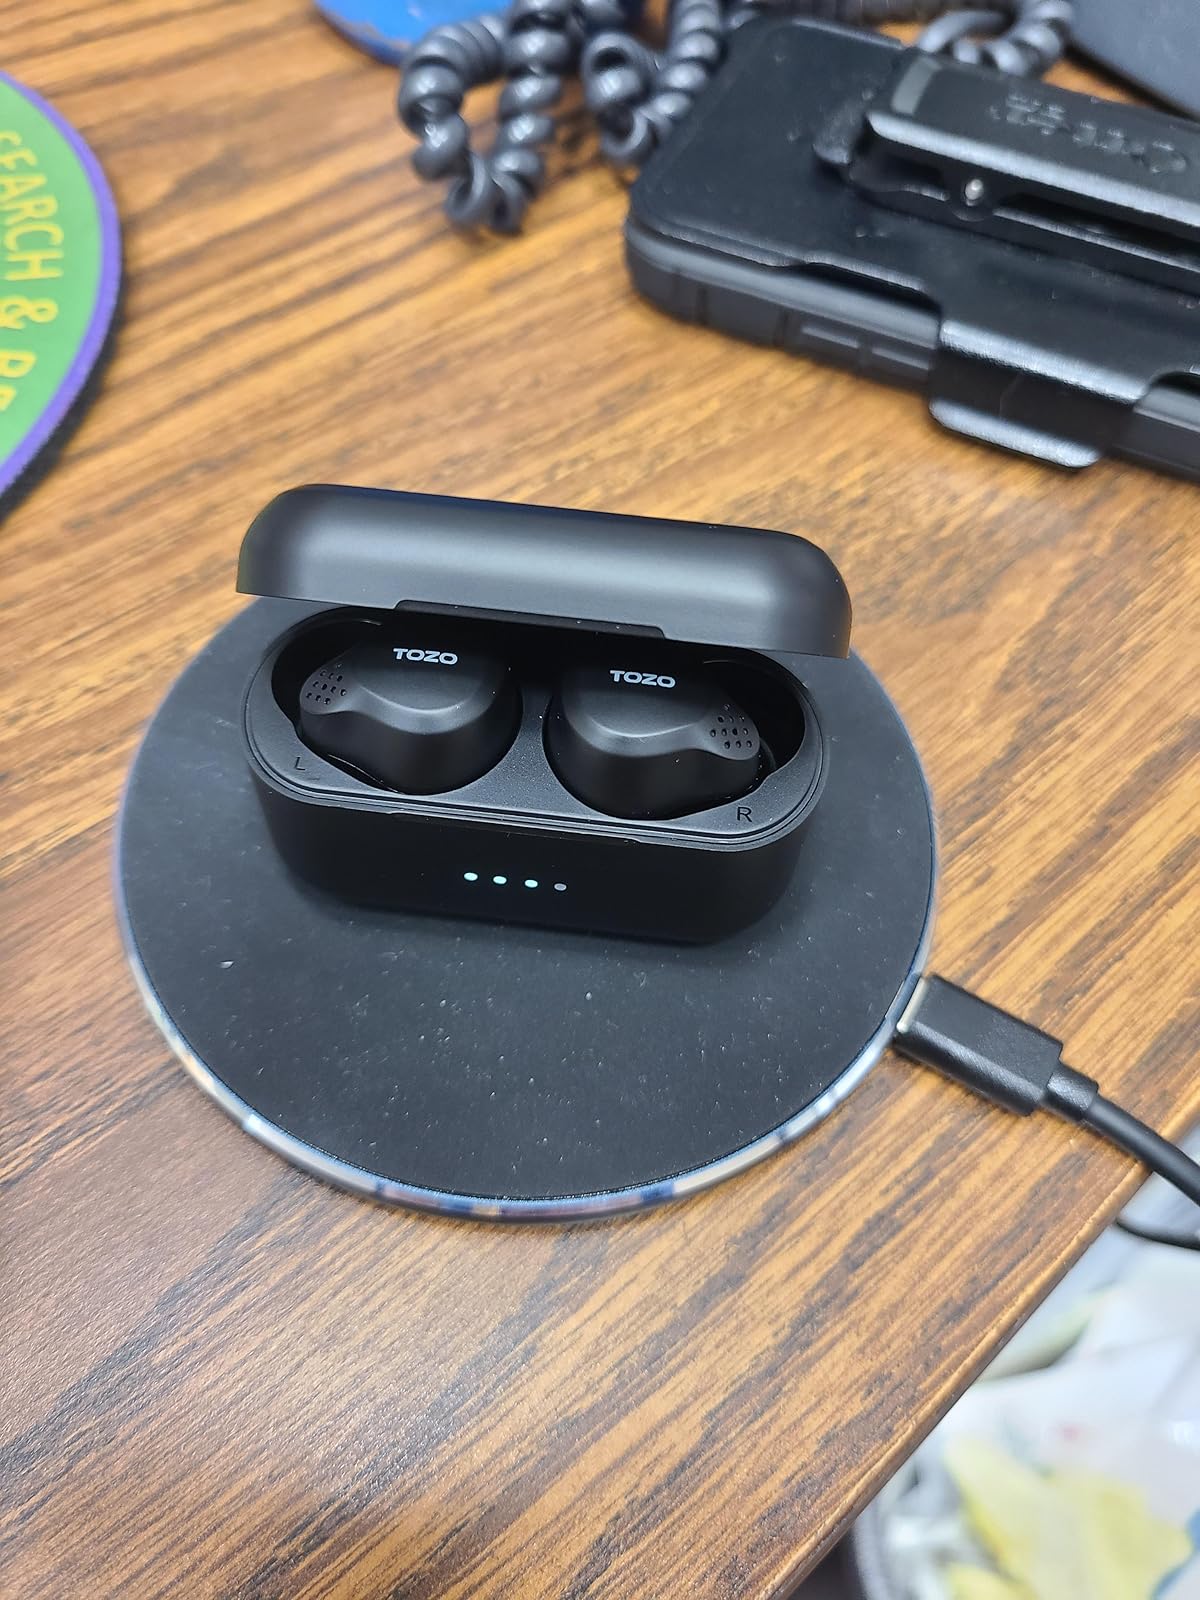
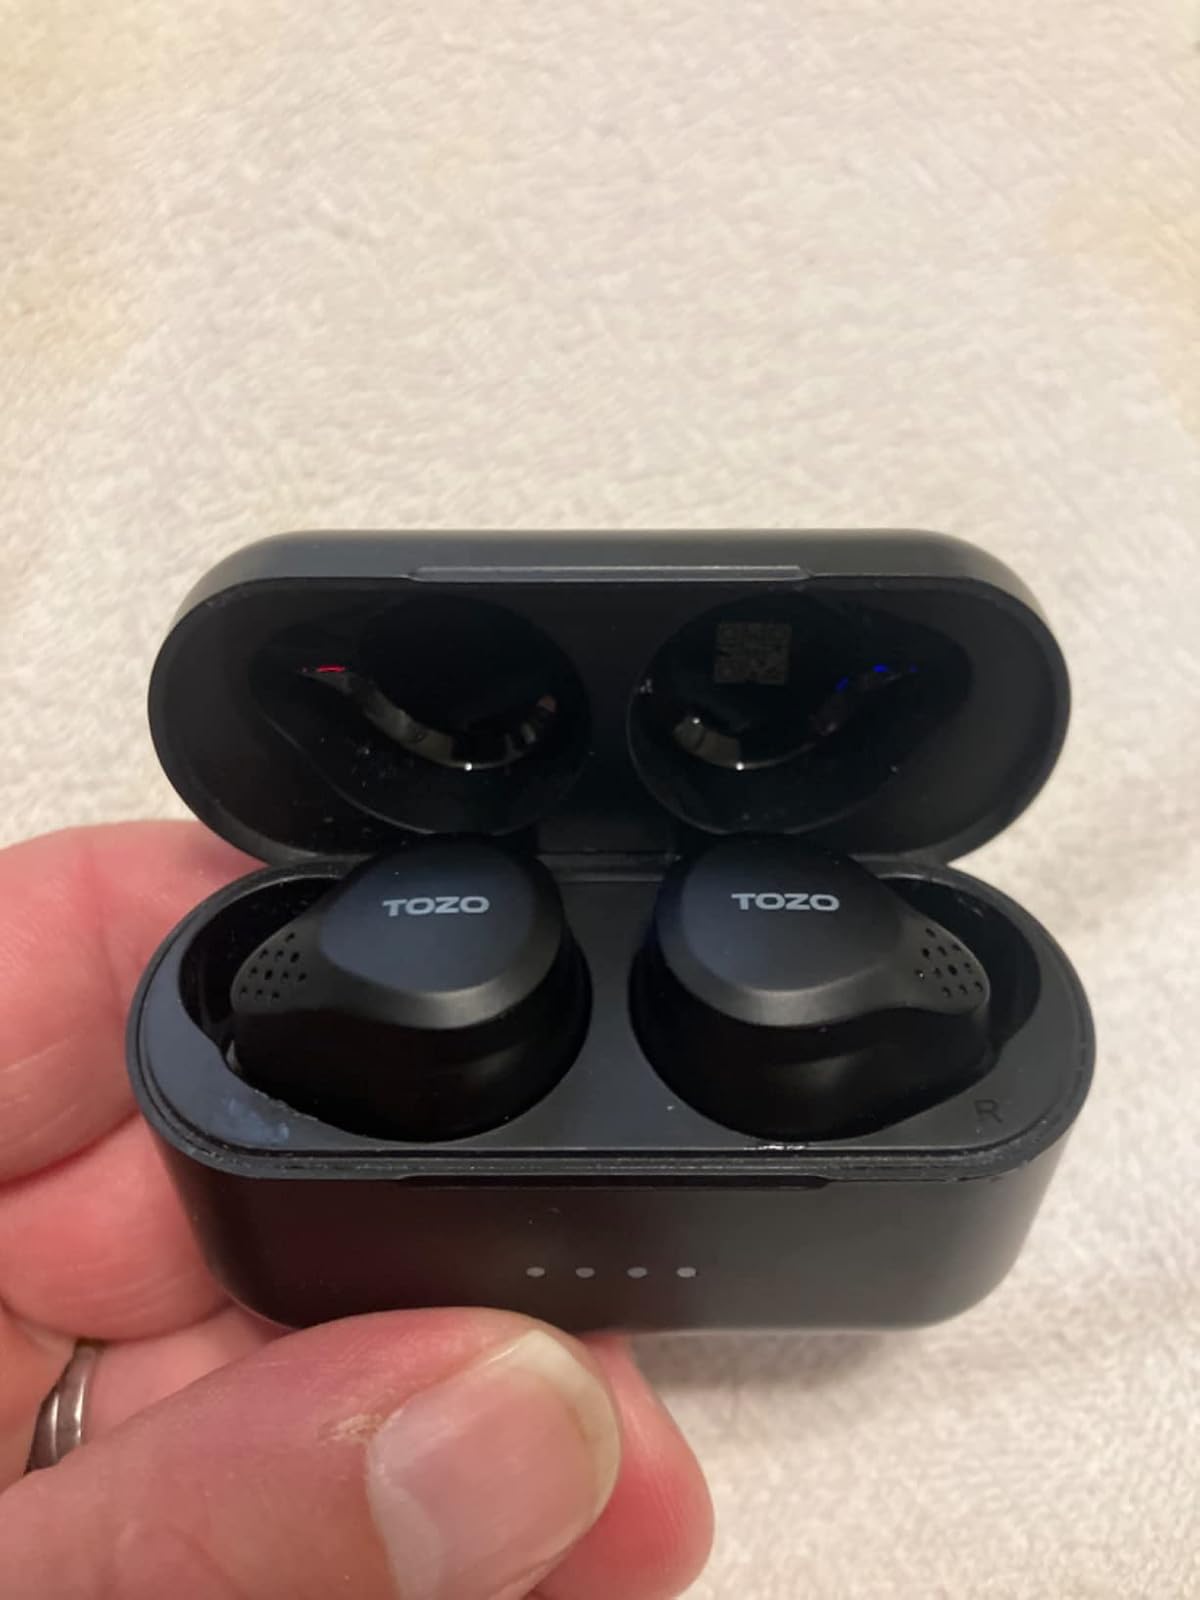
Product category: earbuds
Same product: yes